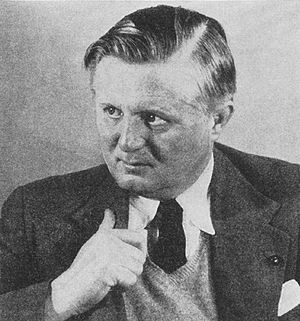
Fritz Busch
Fritz Busch var en tysk dirigent med stor betydning for dansk musikliv. Hans erindringer "Aus dem Leben eines Musikers" giver et indtagende billede af en stor kunstners liv i en farlig tid og forklarer den velvilje danskerne følte for Busch.